Polar bear

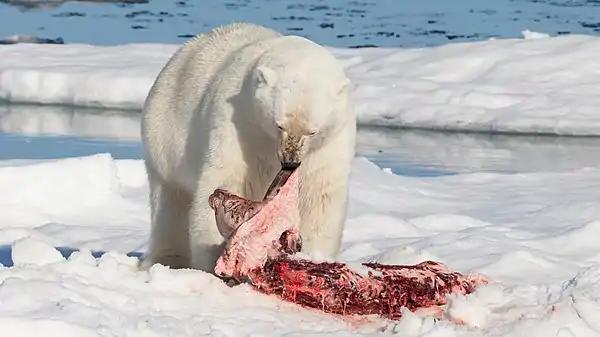
Bear feeding on a bearded seal

Most polar bears are active year-round. Hibernation occurs only among pregnant females. Non-hibernating bears typically have a normal 24-hour cycle even during days of all darkness or all sunlight, though cycles less than a day are more common during the former. The species is generally diurnal, being most active early in the day. Polar bears sleep close to eight hours a day on average. They will sleep in various positions, including curled up, sitting up, lying on one side, on the back with limbs spread, or on the belly with the rump elevated. On sea ice, polar bears snooze at pressure ridges where they dig on the sheltered side and lie down. After a snowstorm, a bear may rest under the snow for hours or days. On land, the bears may dig a resting spot on gravel or sand beaches. They will also sleep on rocky outcrops. In mountainous areas on the coast, mothers and subadults will sleep on slopes where they can better spot another bear coming. Adult males are less at risk from other bears and can sleep nearly anywhere.